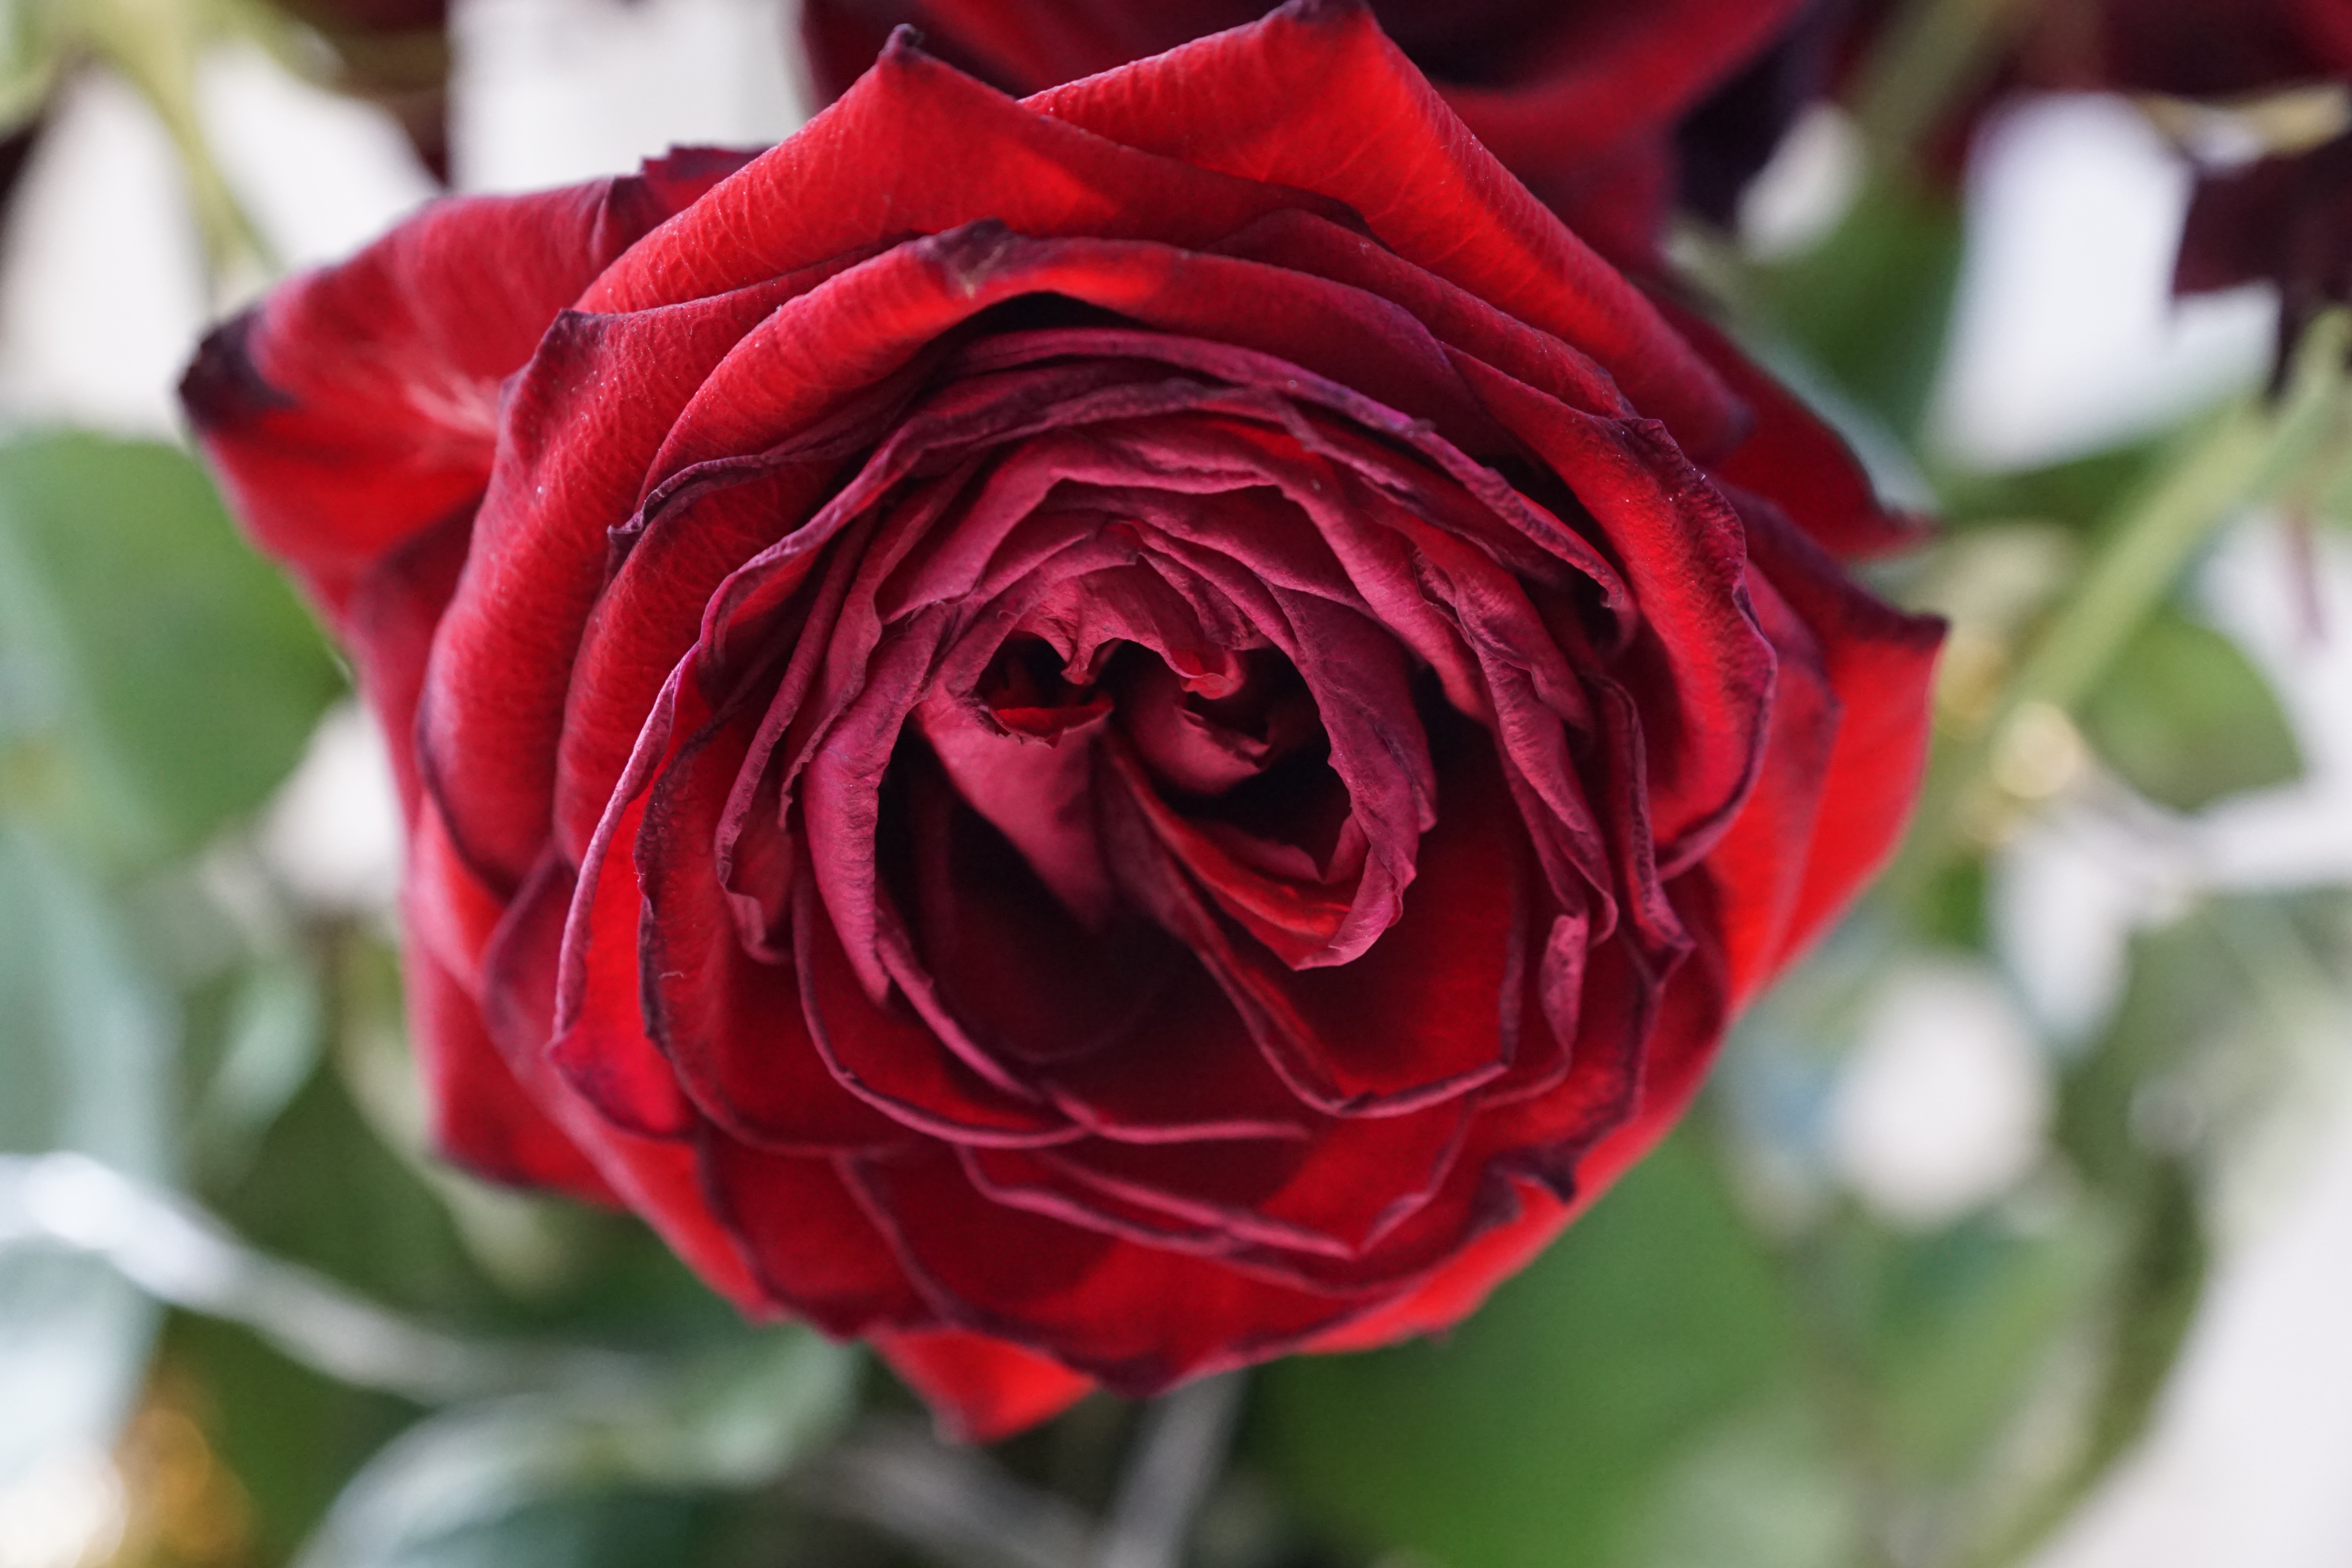
blossom, plant, flower, petal, bloom, love, rose, red, floribunda, macro photography, valentine's day, flowering plant, garden roses, rose family, wither, plant stem, land plant, rosa centifolia